Leen Vente

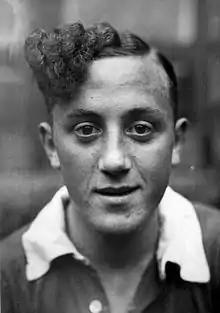
Vente in 1935

Leendert Roelof Jan "Leen" Vente (14 May 19119 November 1989) was a Dutch footballer who played as a striker. He earned 21 caps and scored 19 goals for the Netherlands national football team, and played in the 1934 and 1938 World Cups.